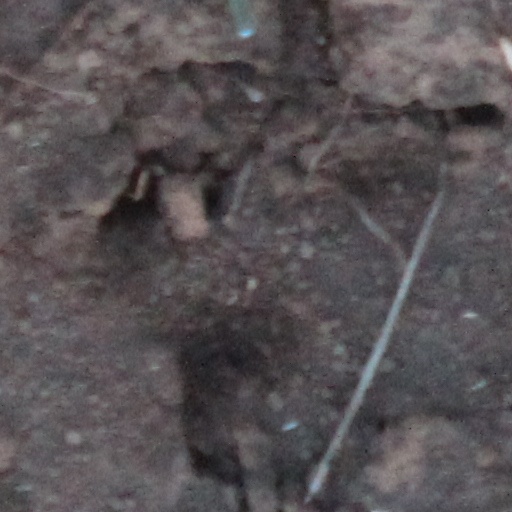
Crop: wheat